It's Just Not My Night

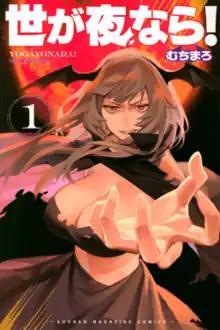
First volume cover

is a Japanese manga series written and illustrated by Muchimaro. It was serialized in Kodansha's manga app and website "Magazine Pocket" from June 2020 to October 2021, with its chapters collected in three volumes.